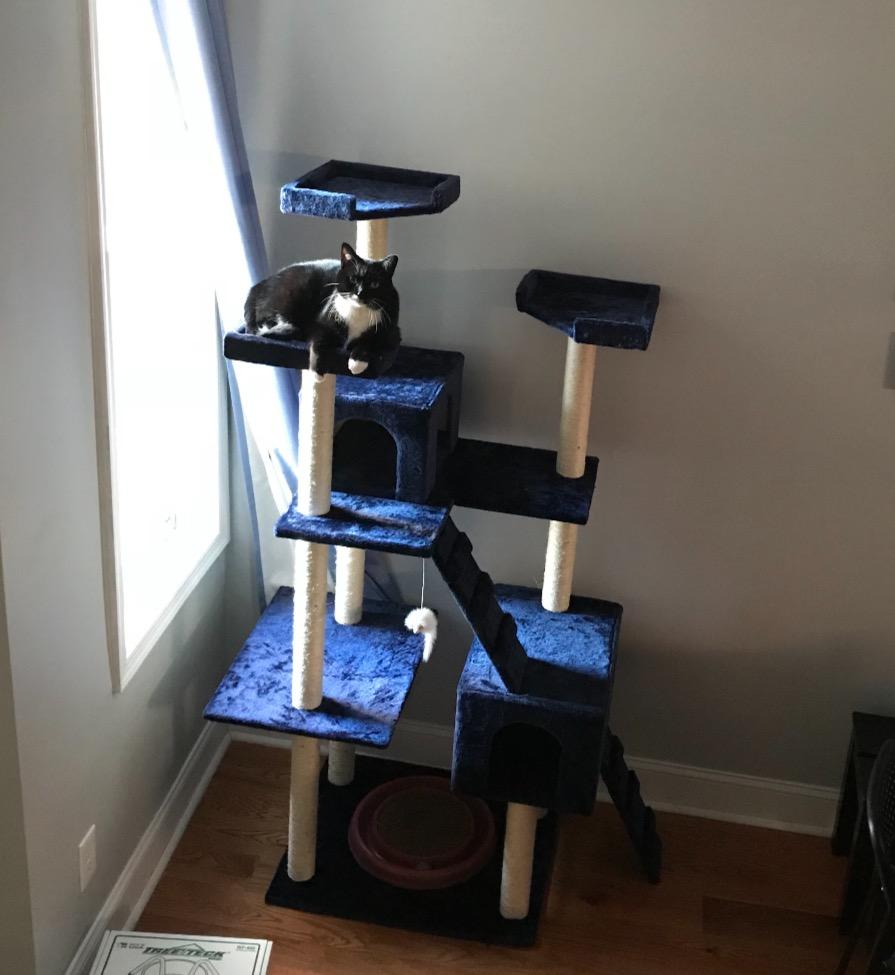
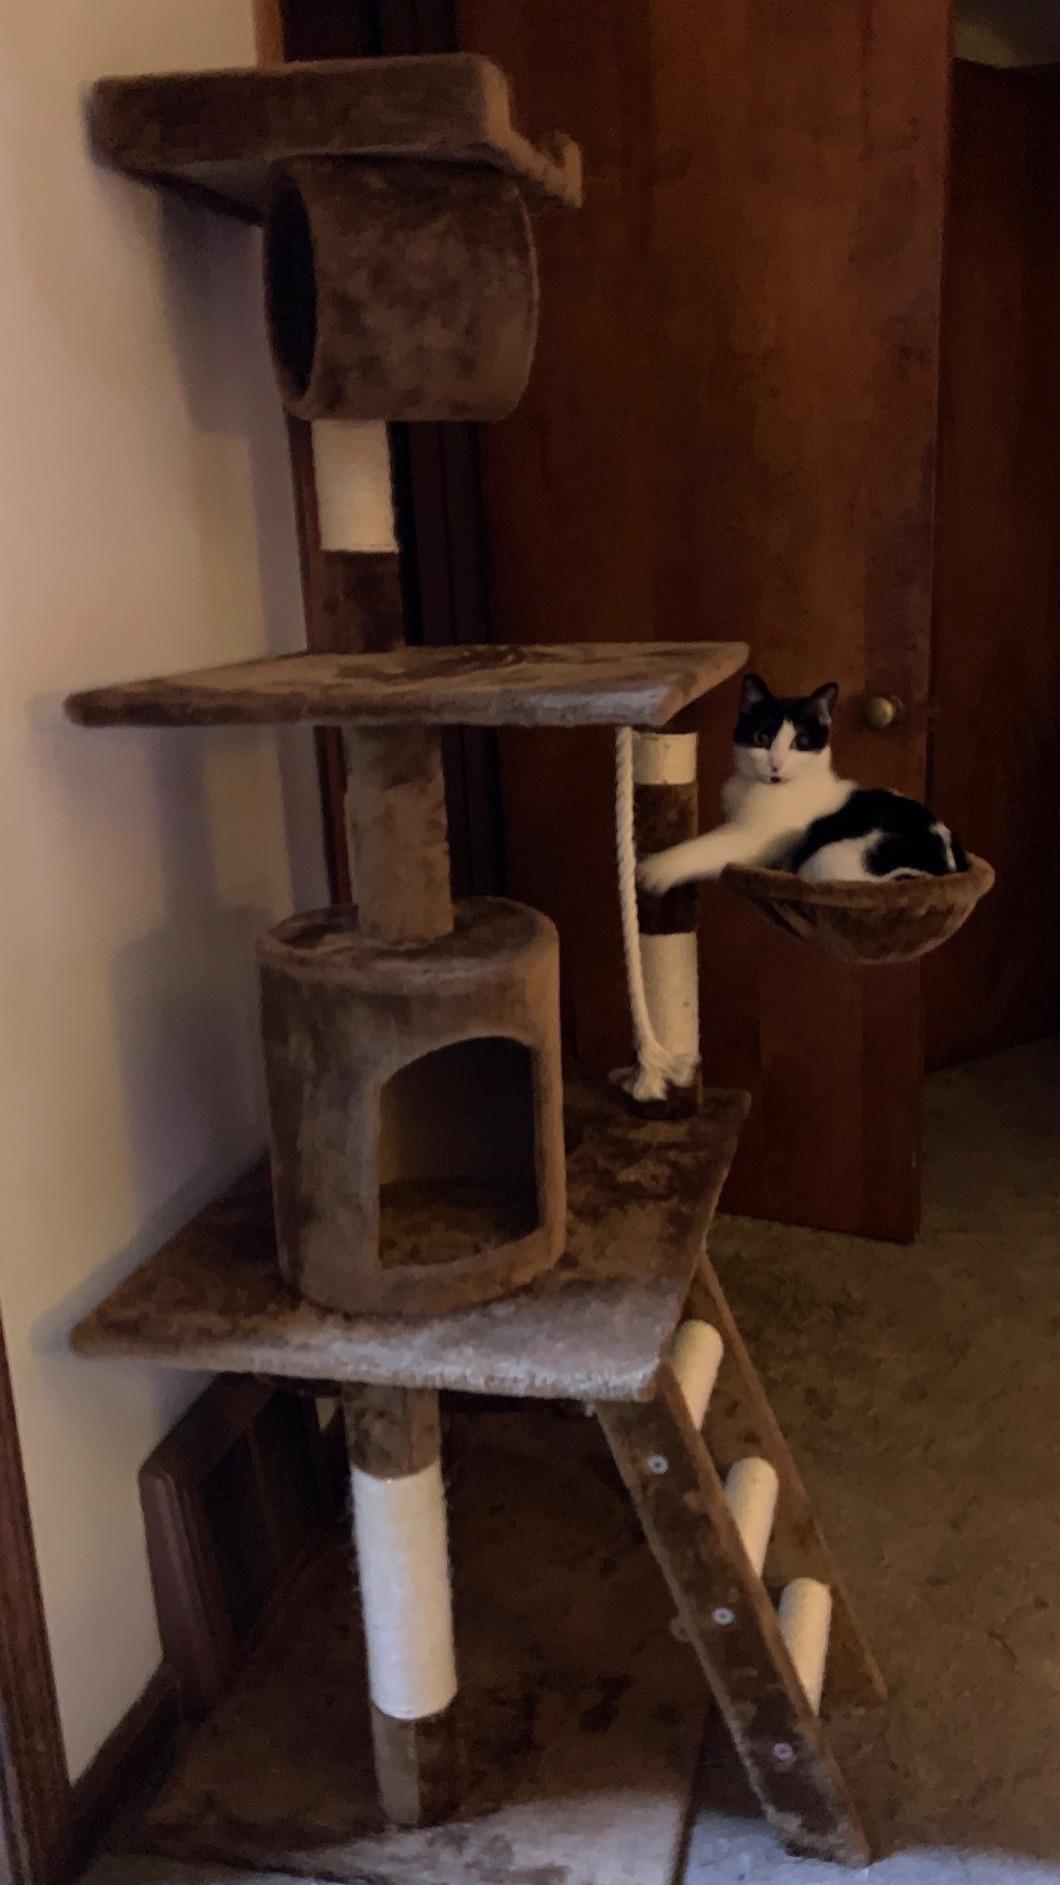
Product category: items_cat tree
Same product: no